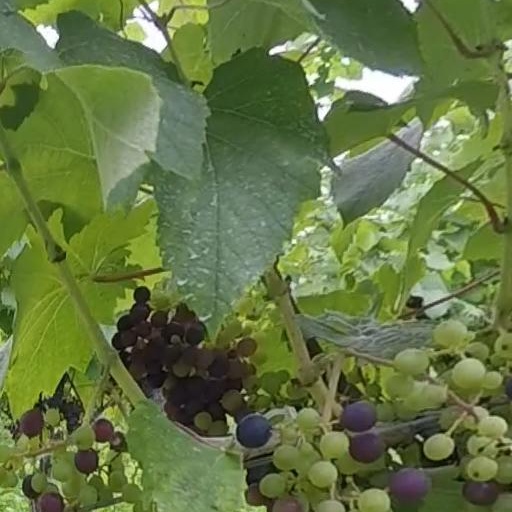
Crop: grape